Stanisław Swianiewicz

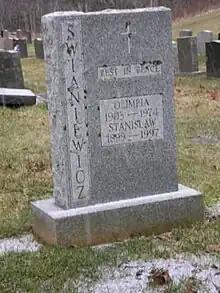
Grave of Stanisław Swianiewicz

They had four children. Witold Swianiewicz was the editor of the first edition of his father's "W cieniu katynia". Maria Nagięć née Swianiewicz is a professor at the University of Warmia and Mazury, in Olsztyn. Witold also translated "W cieniu katynia" into English and published it under the title "In the Shadow of Katyn: Stalin's Terror" in 2002.